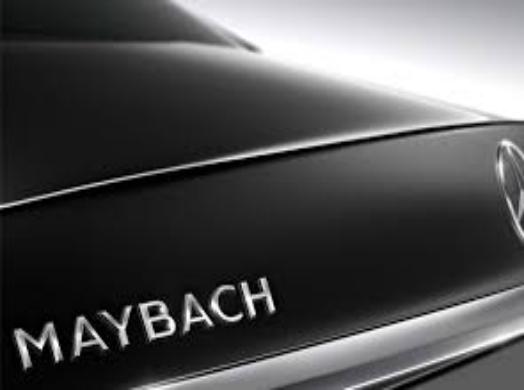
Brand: maybach-1
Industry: Transportation